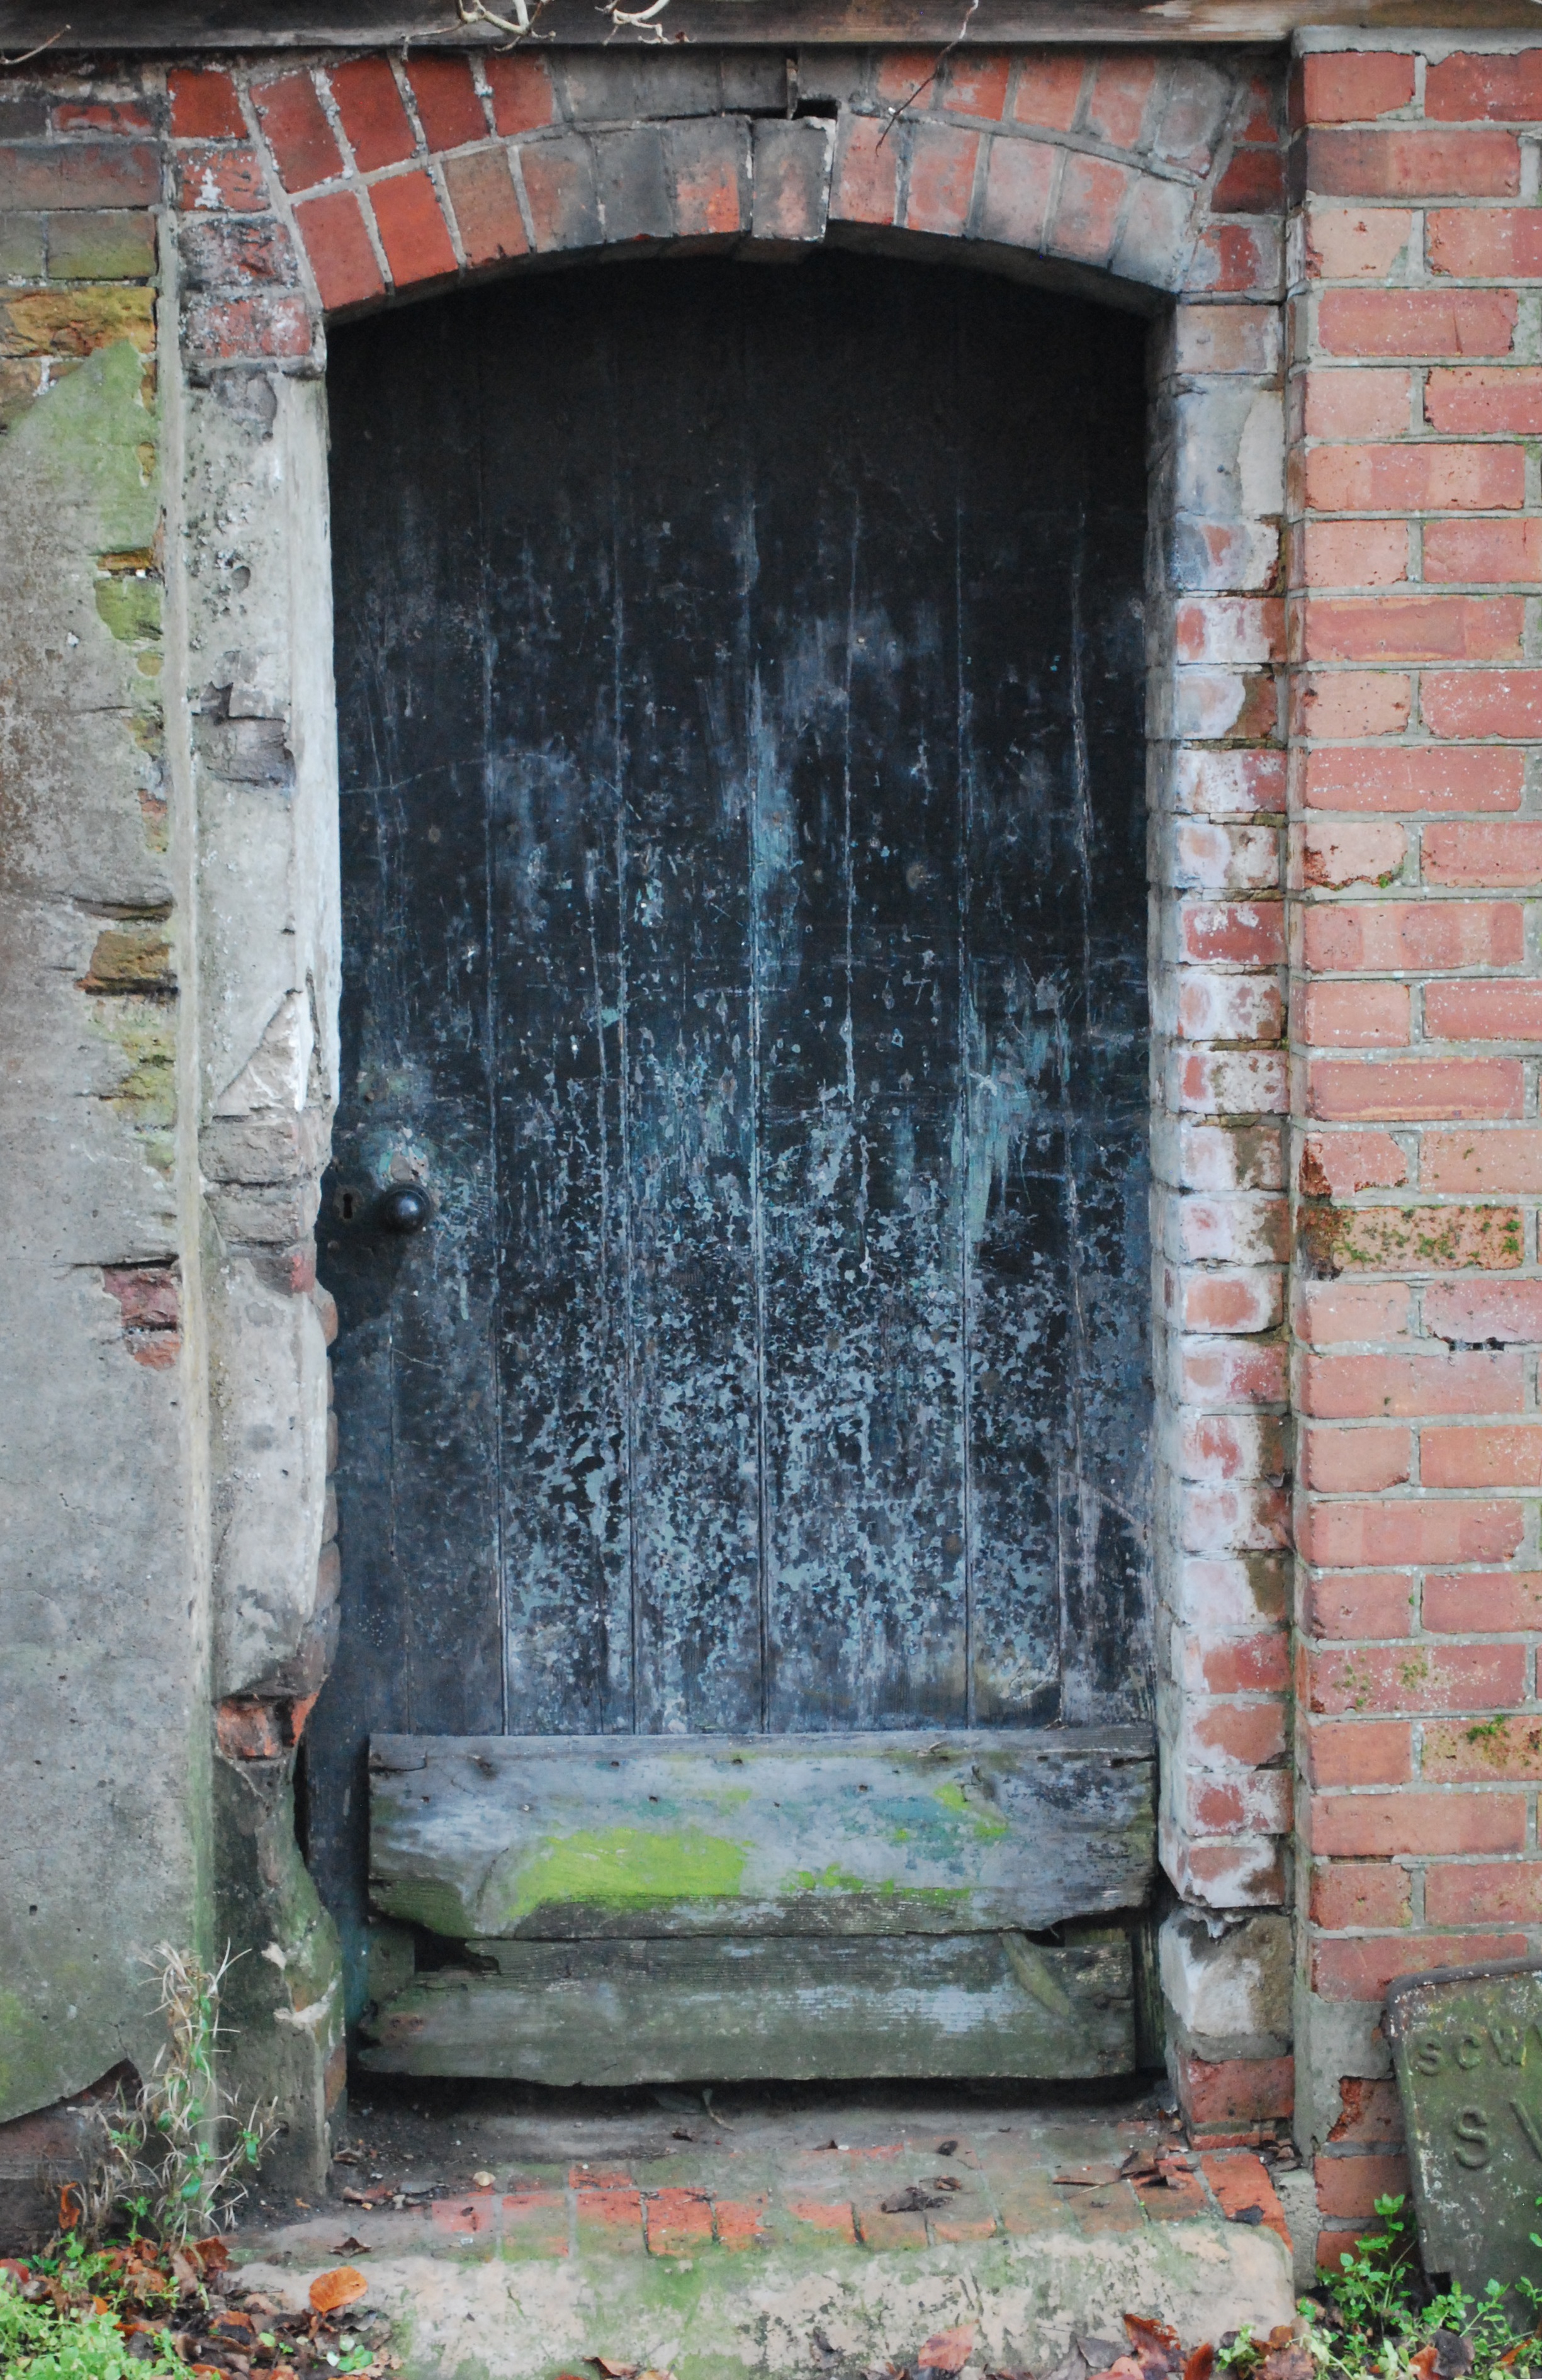
architecture, wood, vintage, antique, house, texture, window, building, old, home, wall, arch, entrance, broken, dirty, grunge, black, brick, door, doorway, handle, art, ruins, rusty, wooden, closed, lock, old door, traditional, aged